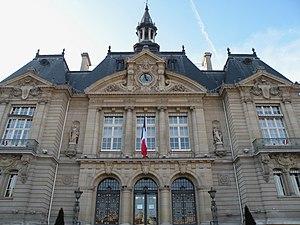
Mairie de Suresnes